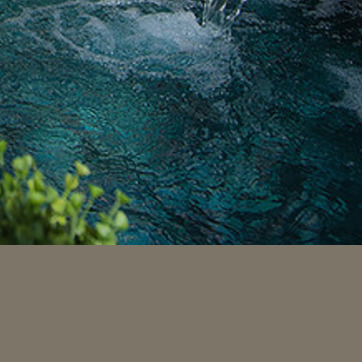
Material: water